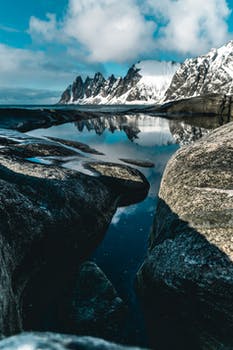
Label: No Watermark